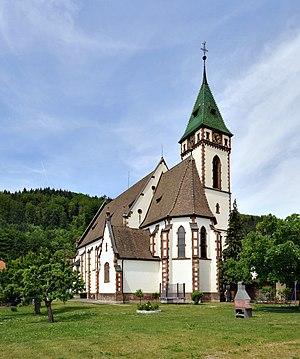
Hausen im Wiesental est une commune allemande en Bade-Wurtemberg, située dans le district de Fribourg-en-Brisgau.